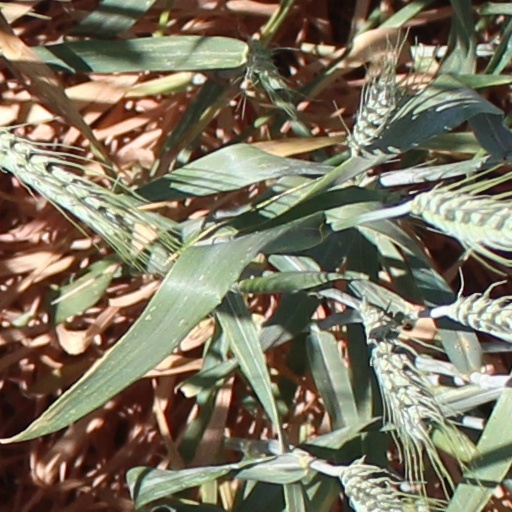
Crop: wheat